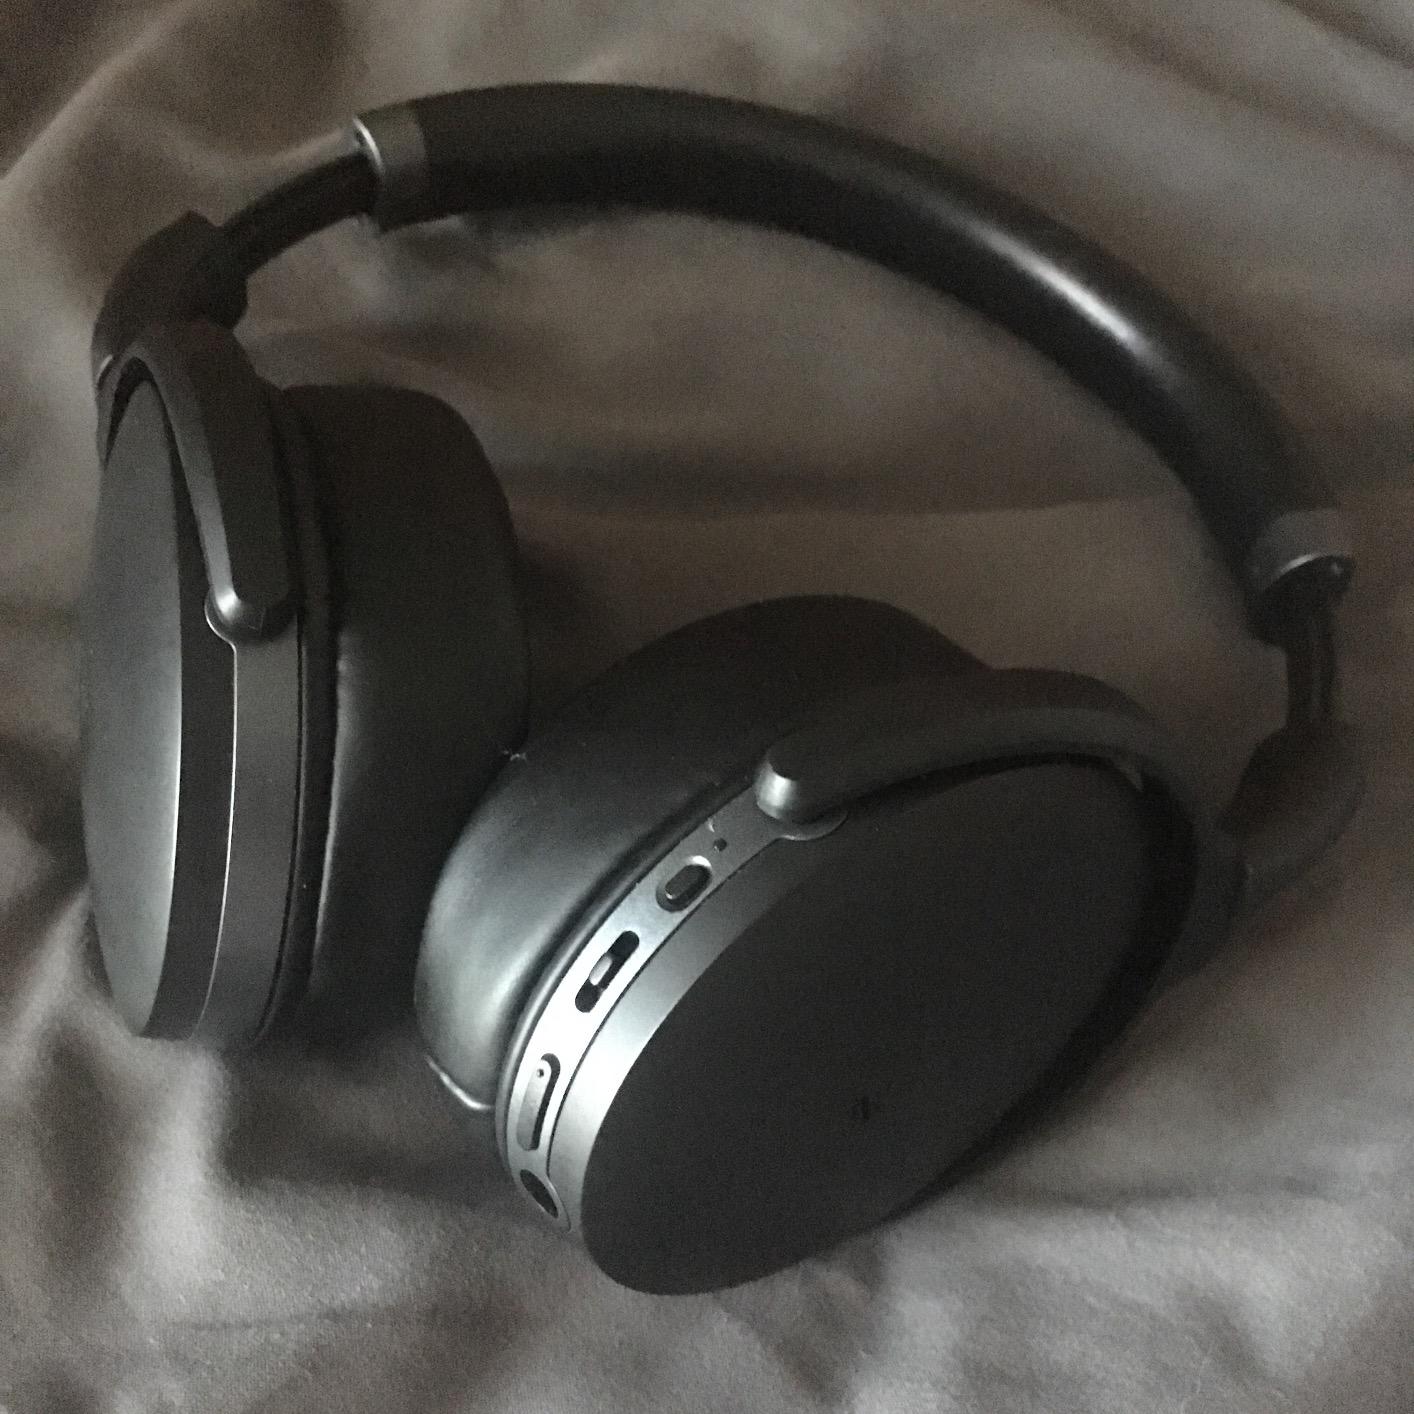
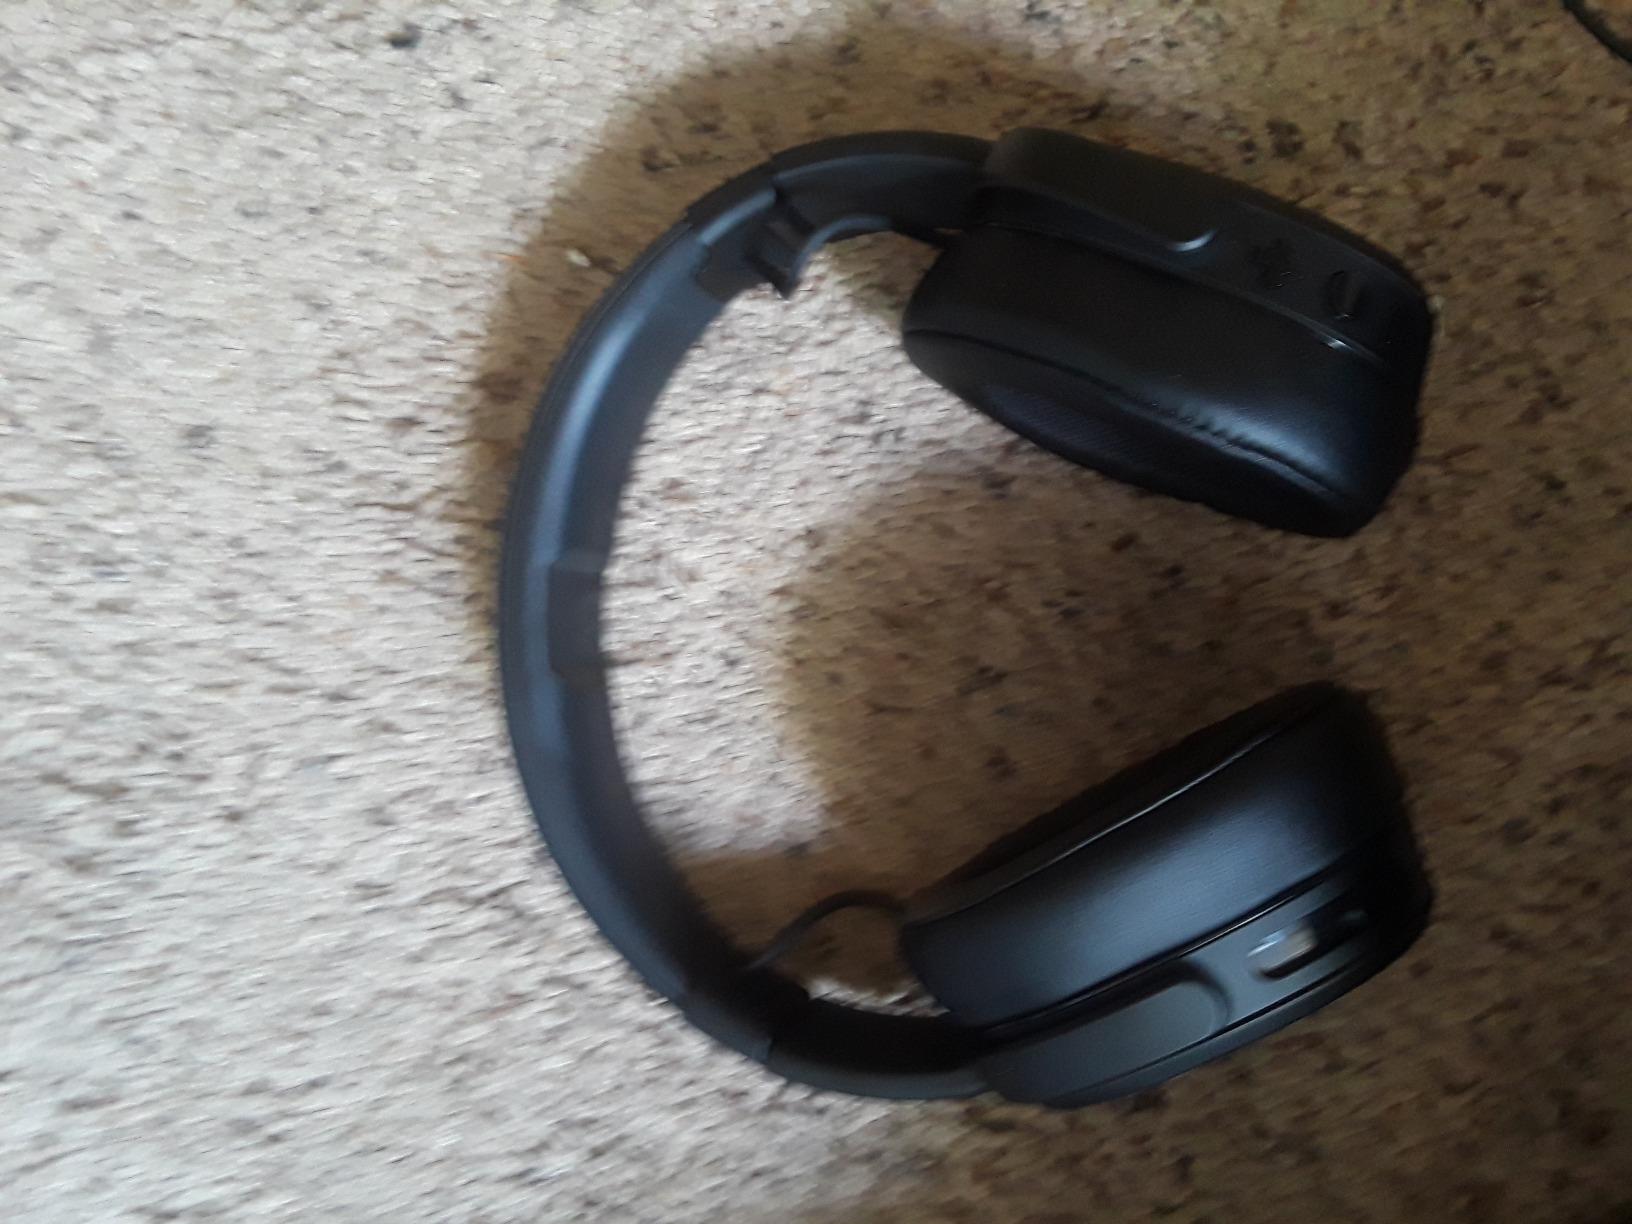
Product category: headphones
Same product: no